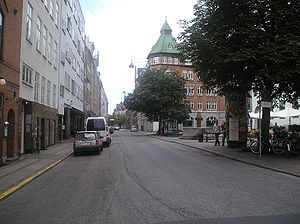
Vandkunsten
Torvet Vandkunsten med springvandet til højre.
For alternative betydninger, se Forlaget Vandkunsten.